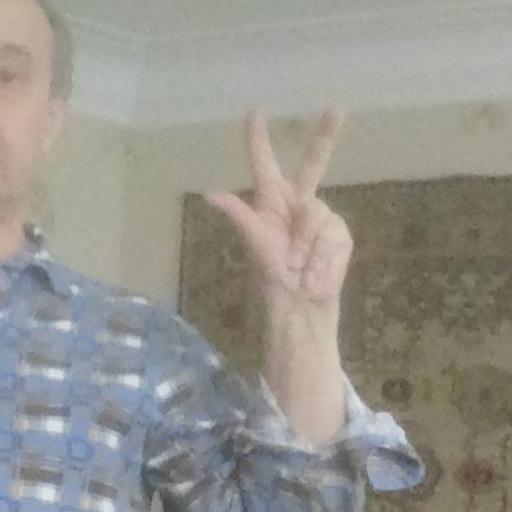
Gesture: three2